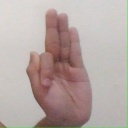
अक्षर: फ